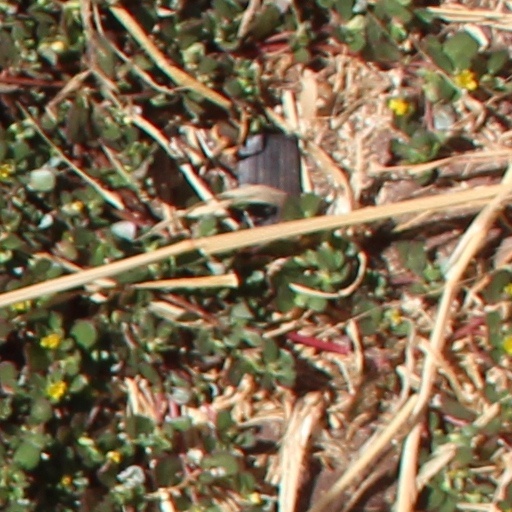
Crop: wheat